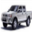
Label: pickup_truck